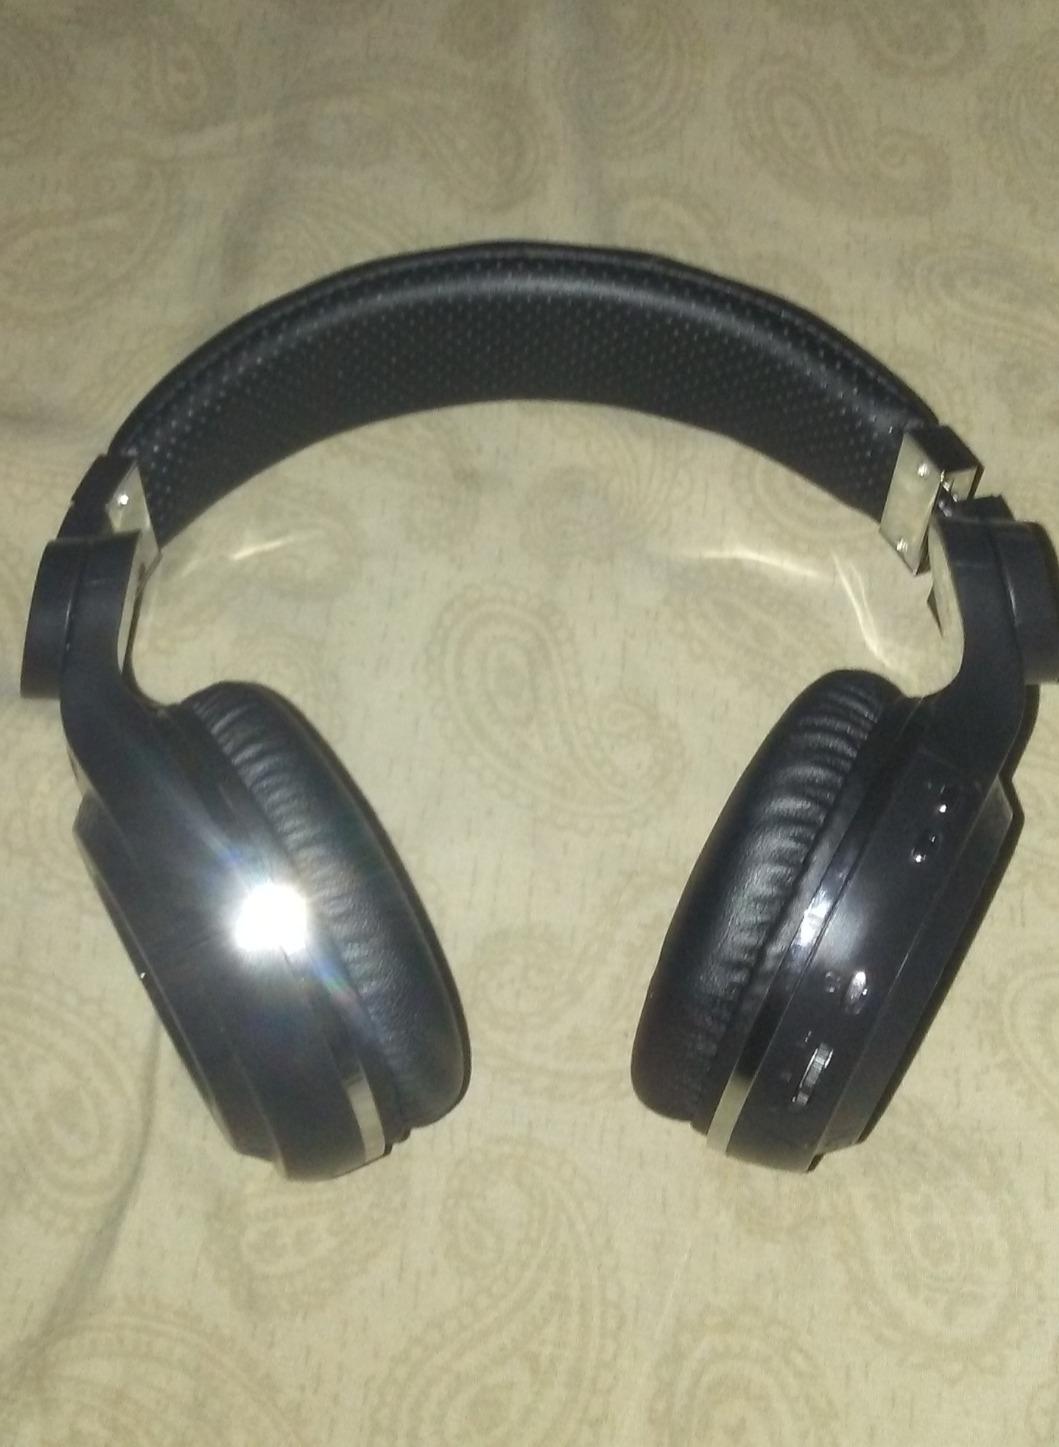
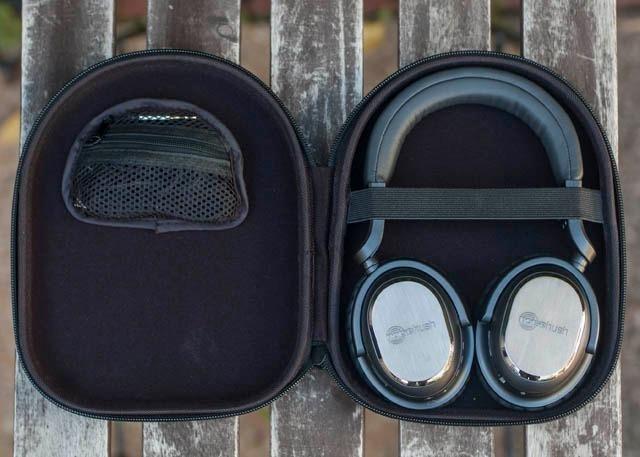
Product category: headphones
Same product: no